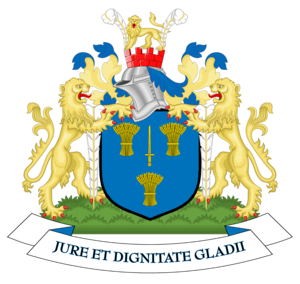
Ceci est une liste de personnes qui ont servi comme Lord Lieutenant du Cheshire. Depuis 1689, tous les Lords lieutenant ont également été Custos Rotulorum of Cheshire.